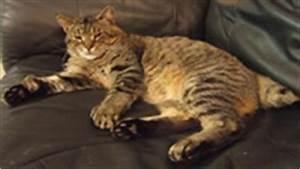
cow